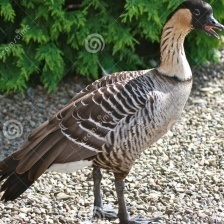
Species: HAWAIIAN GOOSE
Scientific name: BRANTA SANDVICENSIS
ImageNet parent category: goose